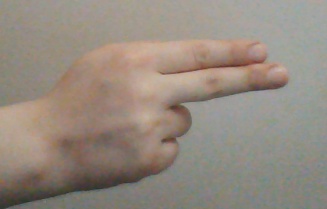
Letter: ain